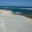
Label: sea